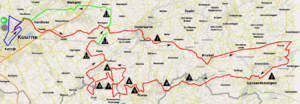
Kuurne-Bruxelles-Kuurne 2017
Kuurne-Bruxelles-Kuurne 2017 var den 69. udgave af cykelløbet Kuurne-Bruxelles-Kuurne. Løbet var en del af UCI Europe Tour-kalenderen og blev arrangeret 26. februar 2017. Det blev vundet af Peter Sagan fra Bora-Hansgrohe, foran sidste års vinder Jasper Stuyven.